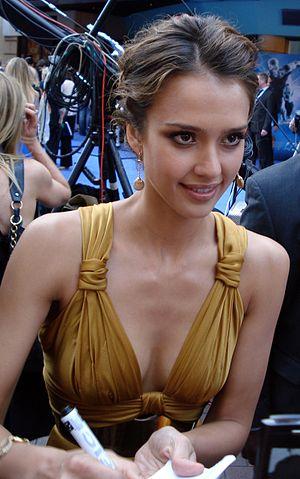
Jessica Marie Alba généralement dit Jessica Alba [ˈdʒɛsɪkə məˈɹiː ˈælbə], est une actrice, mannequin et entrepreneuse américaine, née le 28 avril 1981 à Pomona.